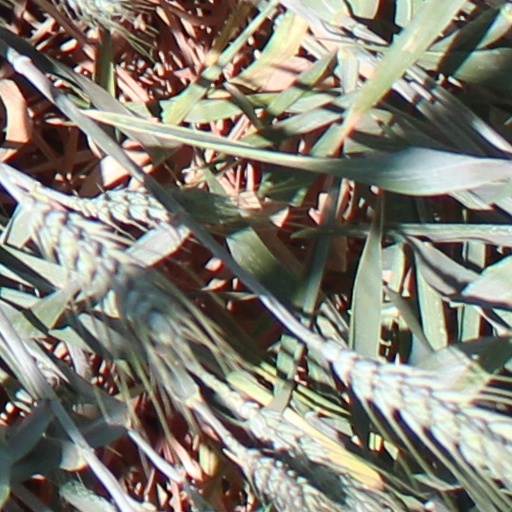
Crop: wheat